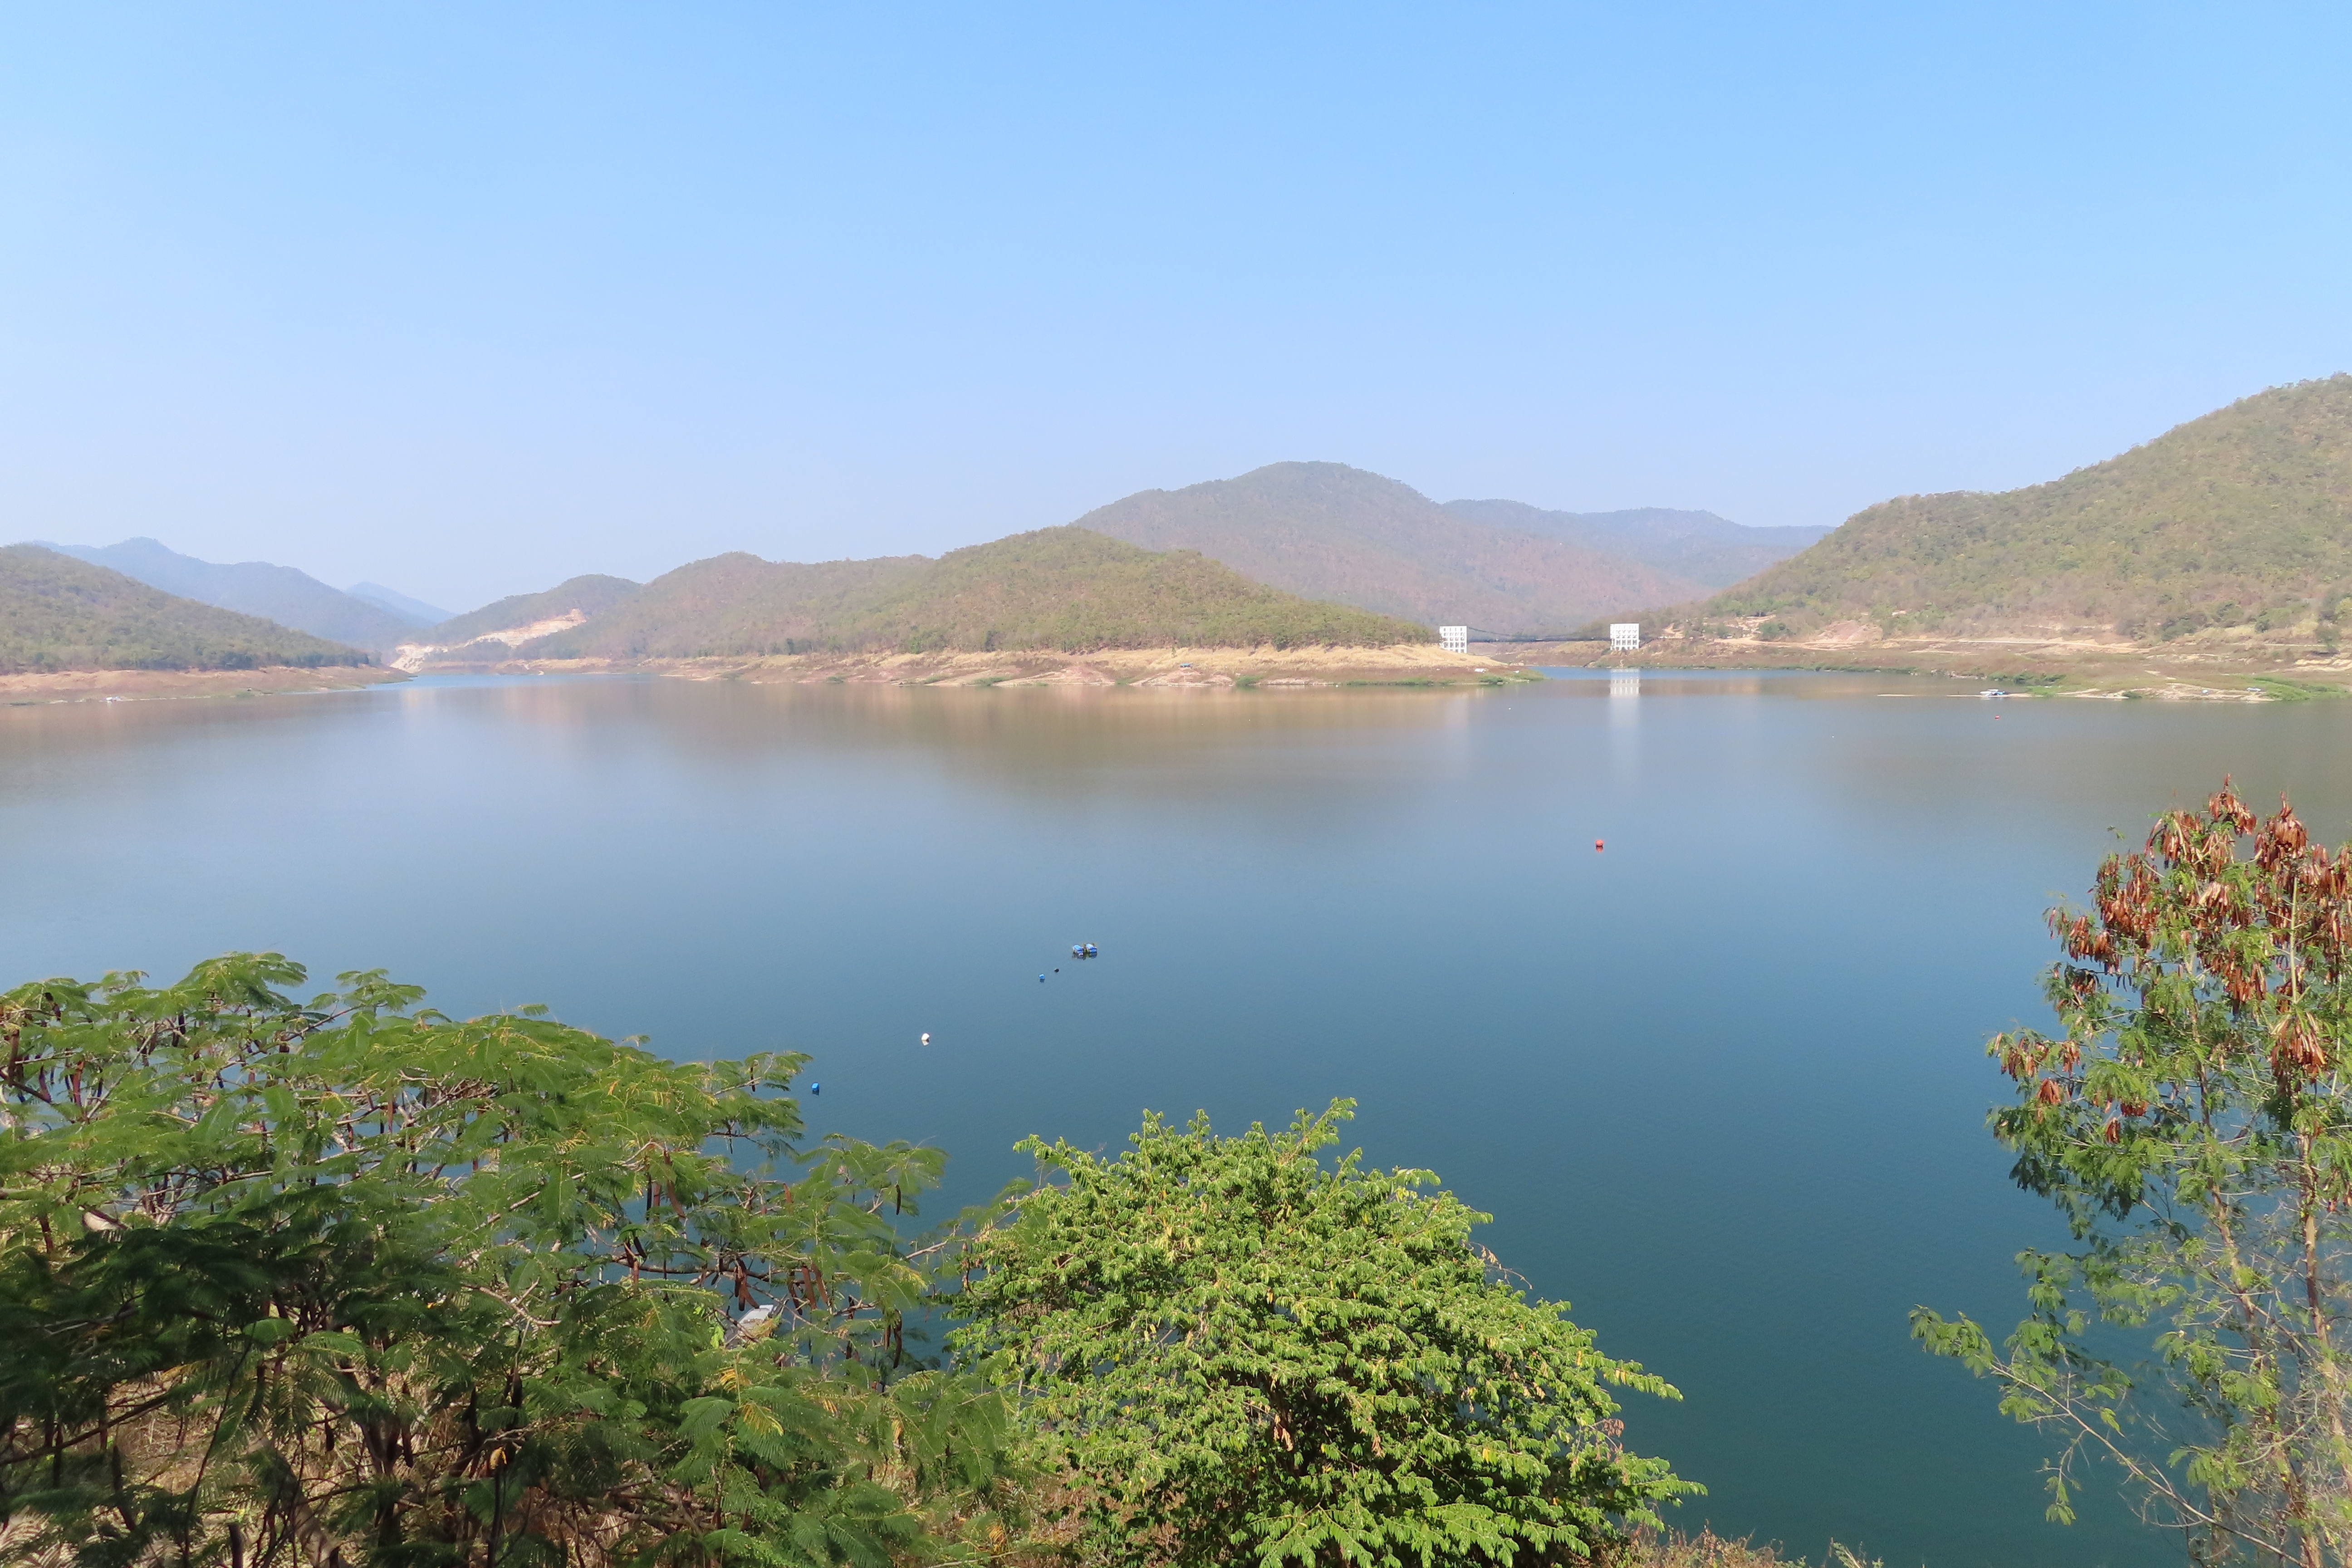
natural, water resources, mountainous landforms, mountain, water, body of water, hill, highland, waterway, bank, watercourse, hill station, mountain range, coastal and oceanic landforms, lake, headland, river, reservoir, loch, mountain river, coast, valley, tourist attraction, fluvial landforms of streams, tarn, ridge, sound, channel, promontory, fell, lake district, bay, inlet, tropics, river island, cape, floodplain, hinterland, summit, mount scenery, reflection, lacustrine plain, massif, island, lagoon, wadi, tributary, strait, fjord, List of peninsulas